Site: brandenburg
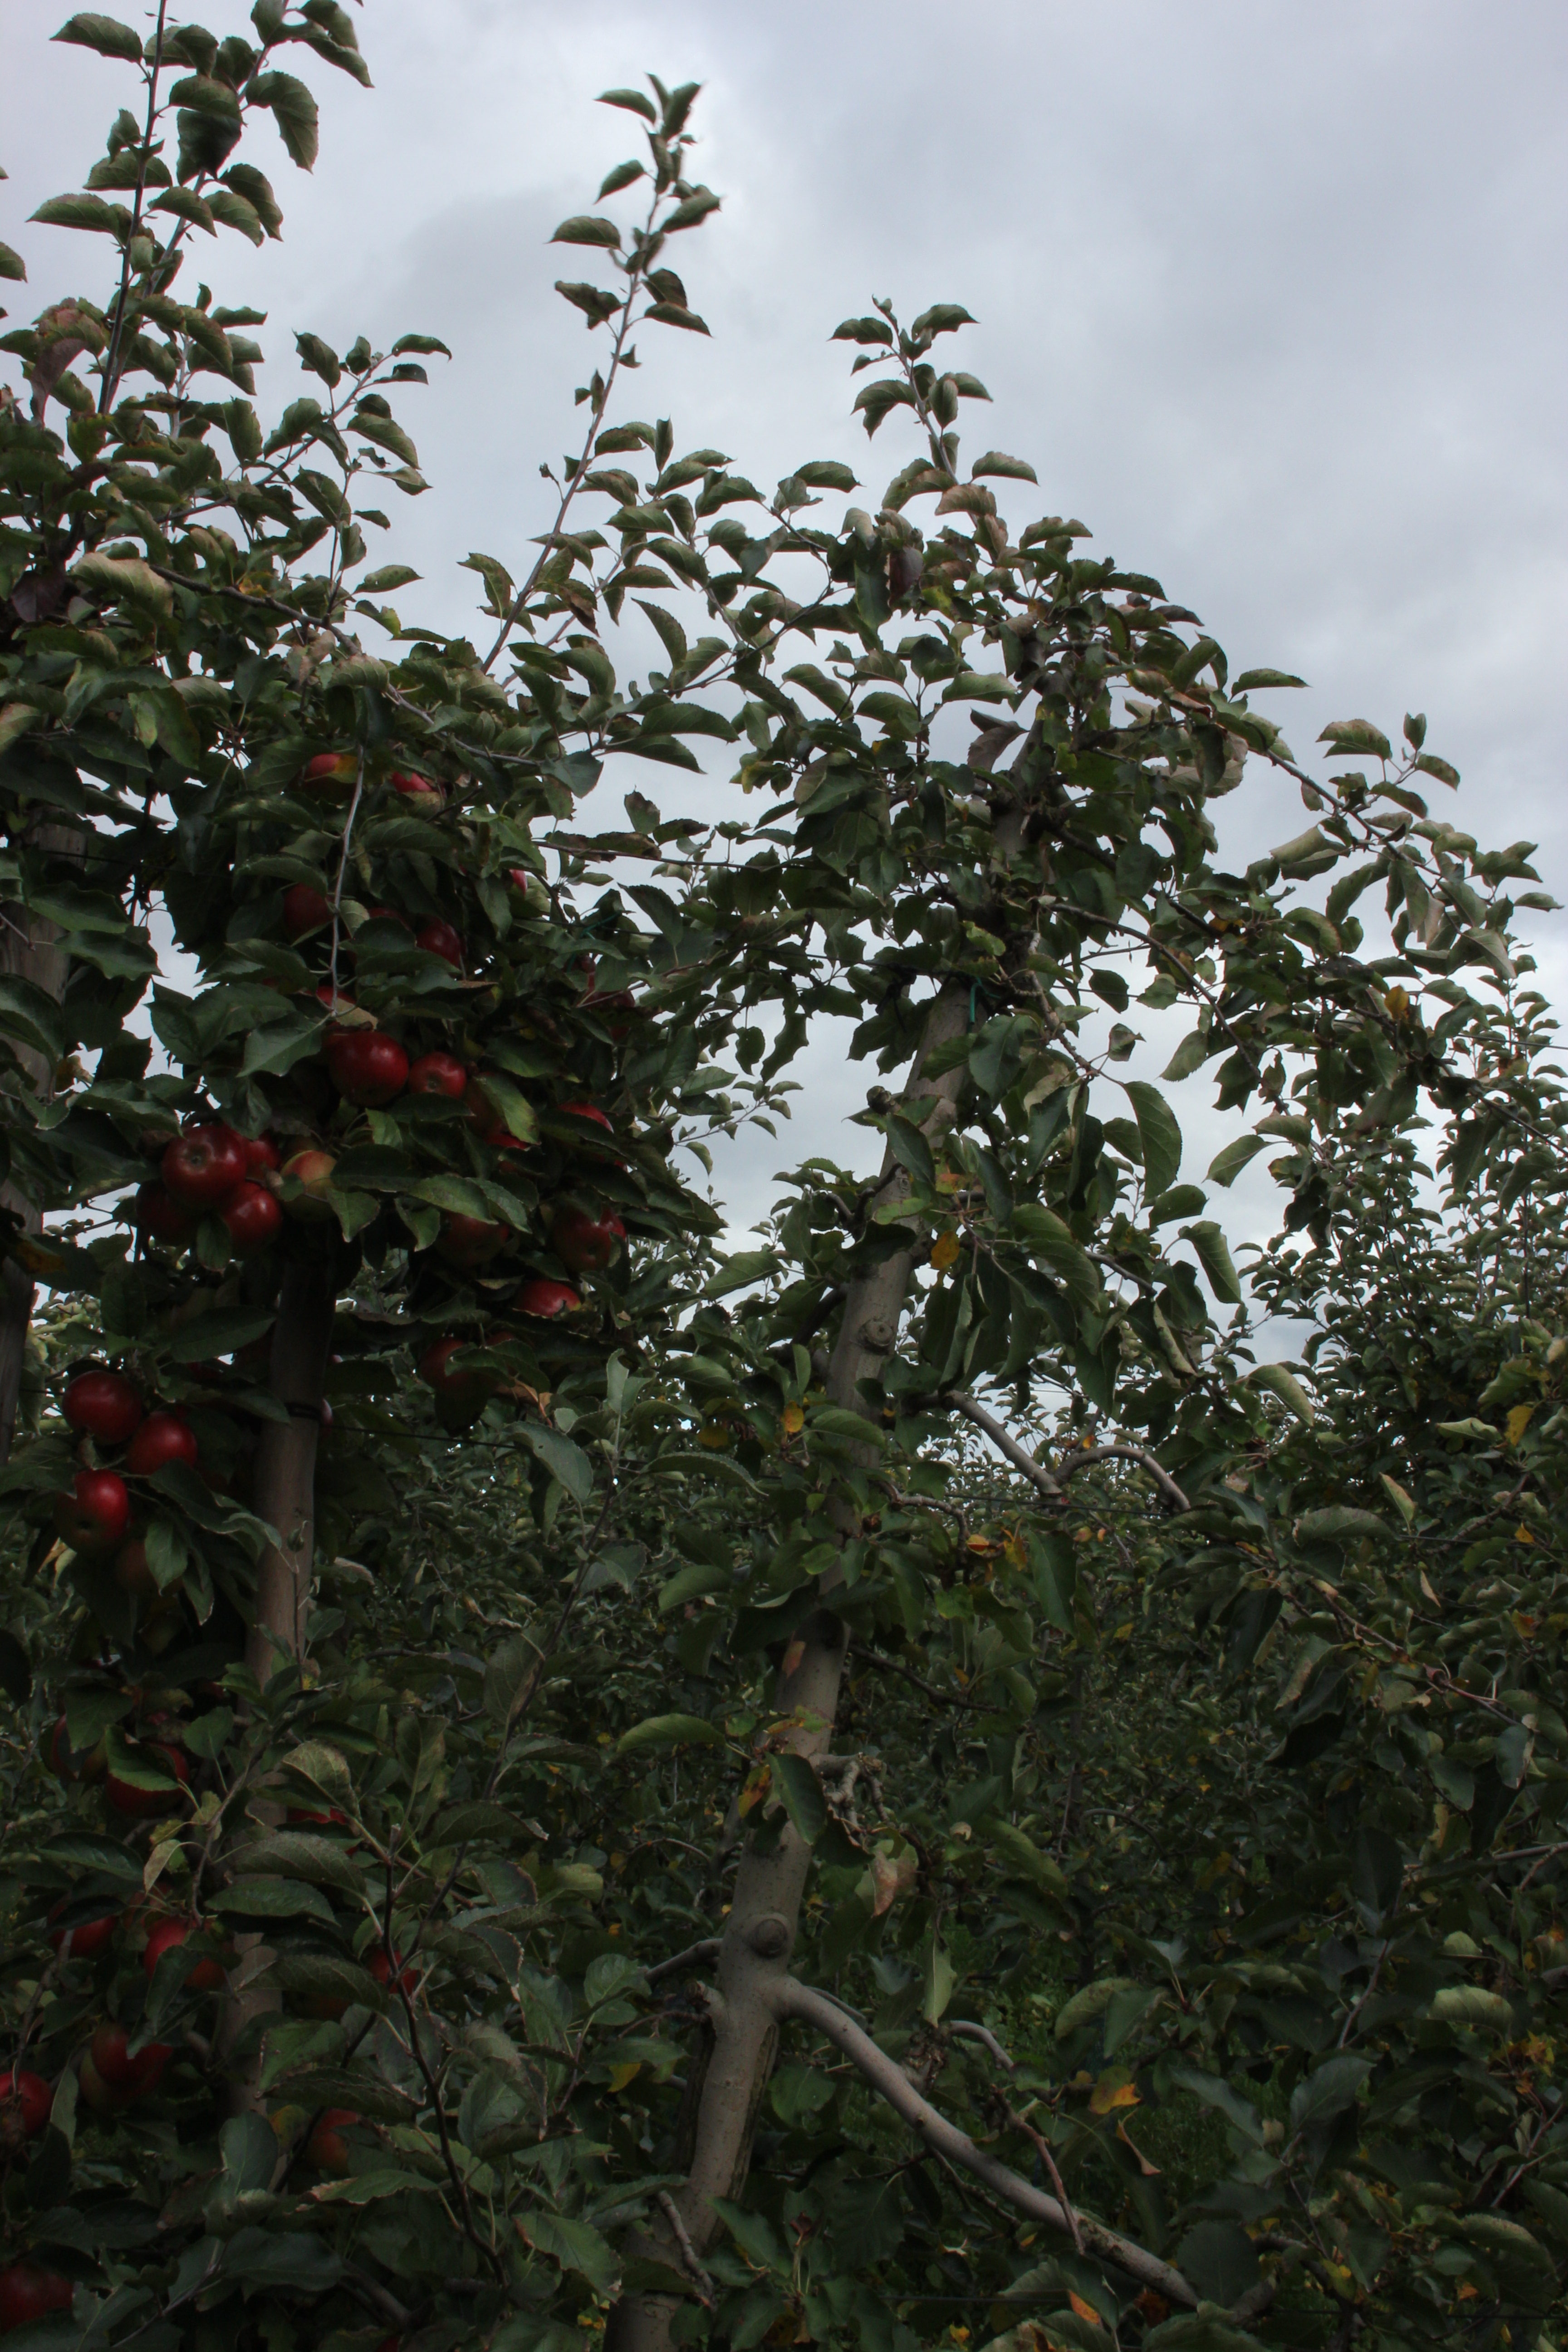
Growth stage (BBCH 91): Senescence, beginning of dormancy